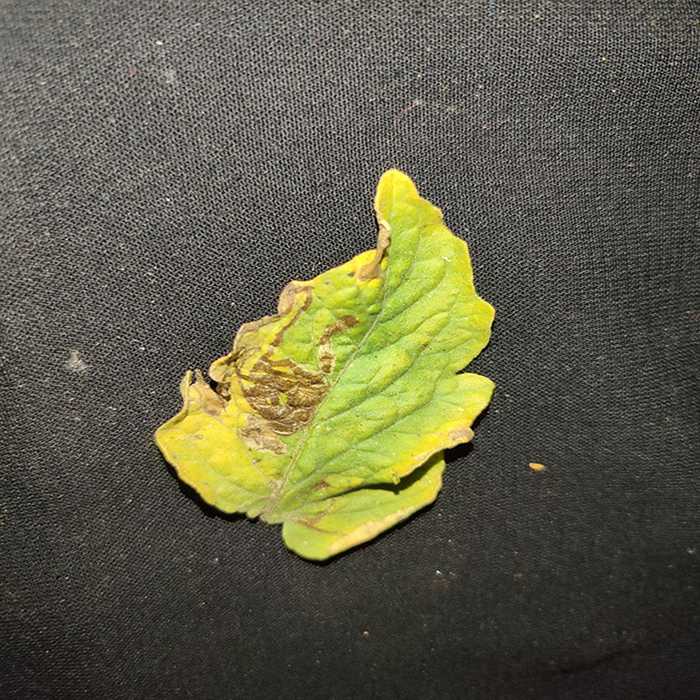
Plant: Tomato
Label: Tomato Bacterial spot